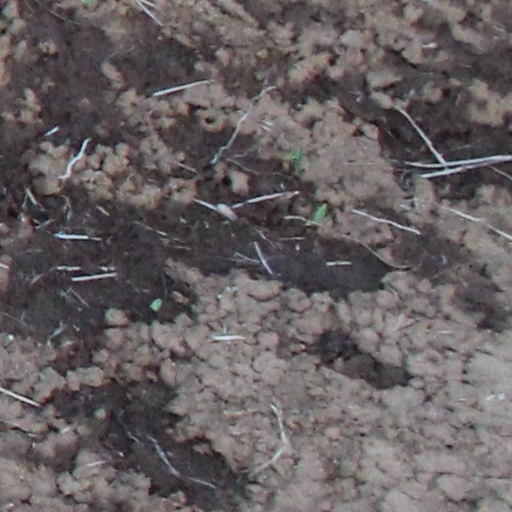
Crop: wheat